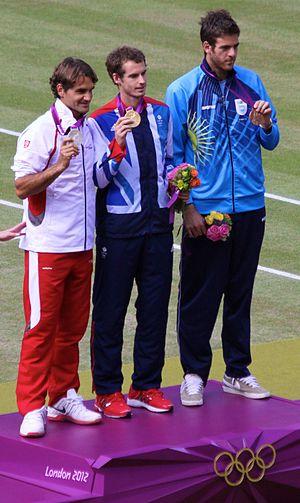
Roger Federer, né le 8 août 1981 à Bâle, est un joueur de tennis suisse. Joueur professionnel depuis 1998, il détient le record de 310 semaines passées à la première place du classement mondial de tennis ATP World Tour, dont le record de 237 semaines consécutives, ainsi que le record masculin de 20 victoires dans les tournois du Grand Chelem. Il a terminé l'année calendaire à la première place mondiale à cinq reprises. Il est médaillé d'or en double messieurs avec Stanislas Wawrinka aux Jeux olympiques de Pékin 2008 puis vice-champion olympique en simple à Londres en 2012. Enfin, en 2014, il remporte la Coupe Davis avec l'équipe de Suisse, en battant en finale l'équipe de France.